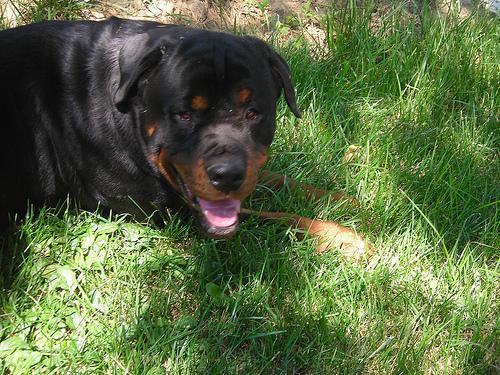
Rottweiler